Worm Quartet

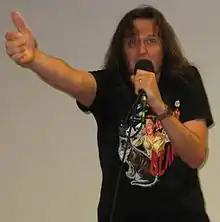
Shoebox of Worm Quartet performing in 2012.

Worm Quartet is a comedy music project created by Timothy F. Crist who uses the stage moniker ShoEboX and performs fast, synth-driven, pseudo-metal punk/pop. The band was formed in 1991 and its name is a reference to cartoons Crist used to draw.